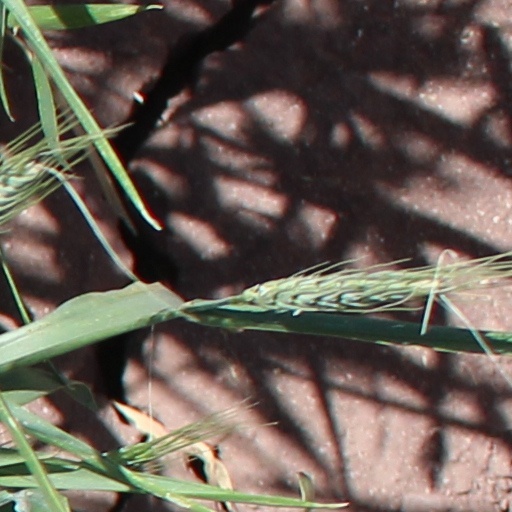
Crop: wheat